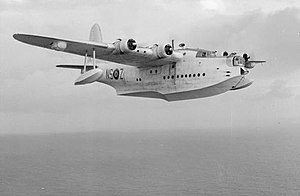
Luftkrigen under Operation Overlord / Baggrund, planlægning og parternes situation / Involverede allierede flystyrker / Royal Air Force Coastal Command
Short Sunderland Mk.V, under indsats som ubådsjager i Coastal Command
Luftkrigen under Operation Overlord hører sammen med Slaget om England, den strategiske bombeoffensiv mod Tyskland og hangarskibskrigen i Stillehavet til de vigtigste luftslag under 2. verdenskrig. Den foregik mellem juni og august 1944 under de Allieredes landgang i Nordfrankrig.